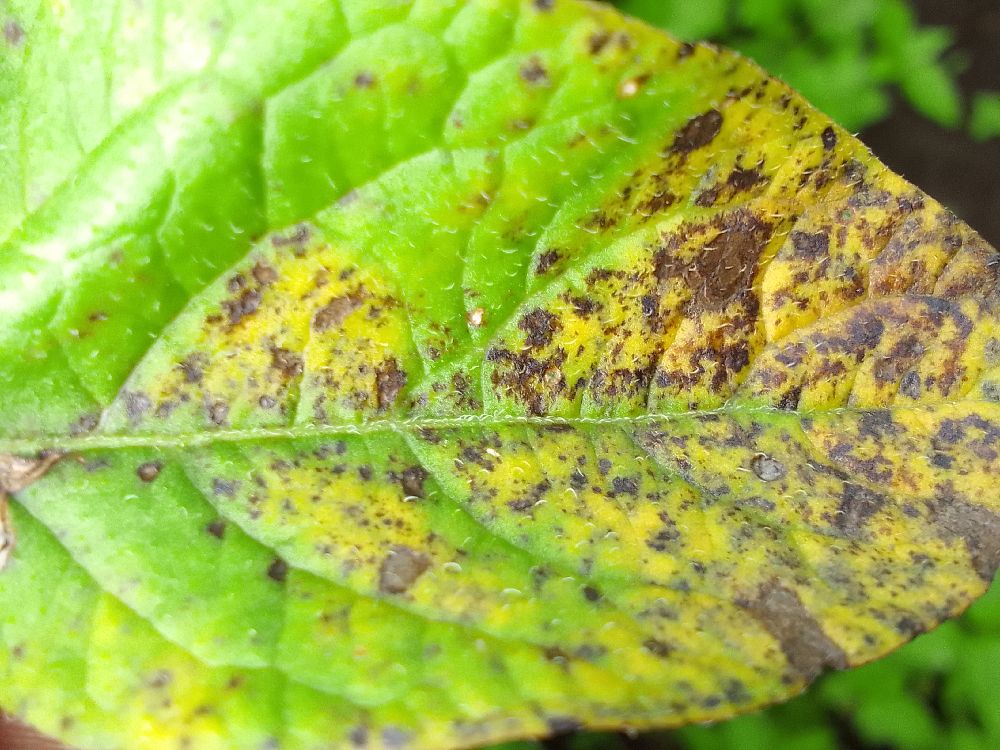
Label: Early blight